Temptation

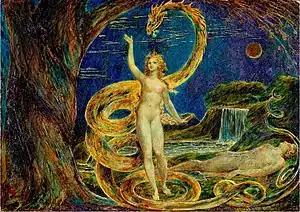
"Eve Tempted by the Serpent" by William Blake, 1799-1800 (painted)

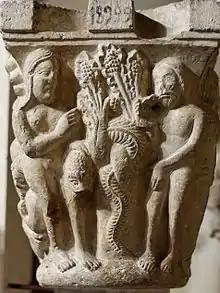
Capital representing scenes from the Book of Genesis: temptation of Adam and Eve, Musée de Cluny.

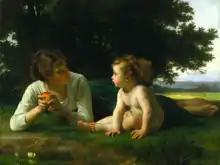
"Temptation", by William-Adolphe Bouguereau.

In the context of some religions, temptation is the inclination to sin. Temptation also describes the coaxing or inducing a person into committing such an act, by manipulation or otherwise of curiosity, desire or fear of loss something important to a person.